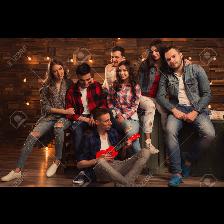
Label: Human